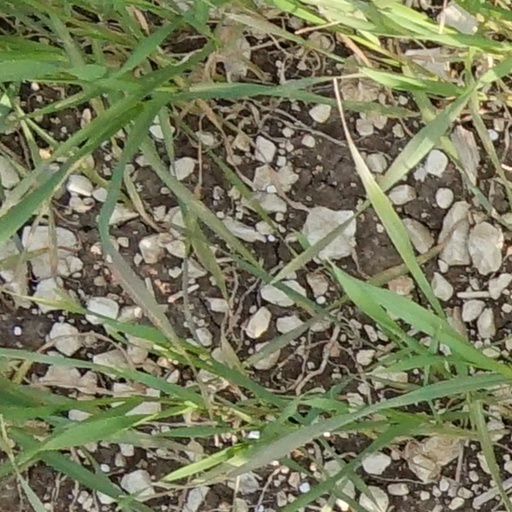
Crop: wheat